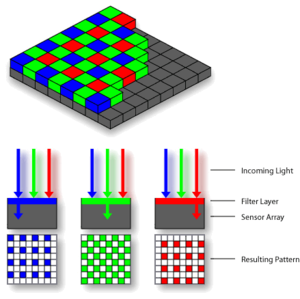
Raw est la désignation générique d'un type de fichier d'images numériques issues d’appareils photo numériques ou de scanners. Un fichier Raw contient les données brutes du capteur et les paramètres nécessaires à la transformation en fichier image visible sur écran. Ce processus est souvent comparé au développement d'un film photographique. Le fichier est plus volumineux que celui au format JPEG, servant le plus souvent à la communication des images, mais il n'a pas subi de transformations irréversibles, ce qui permet de retravailler sans dommage.